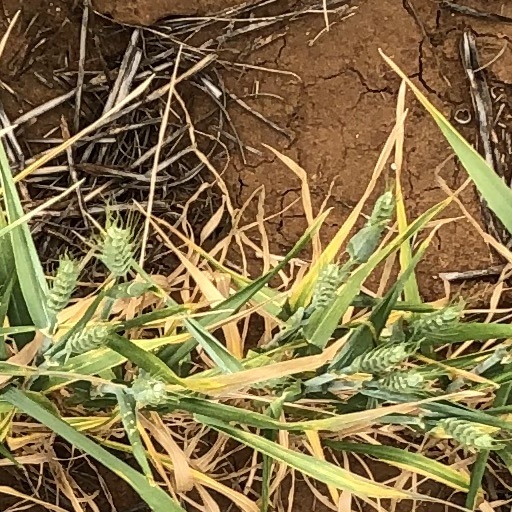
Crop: wheat